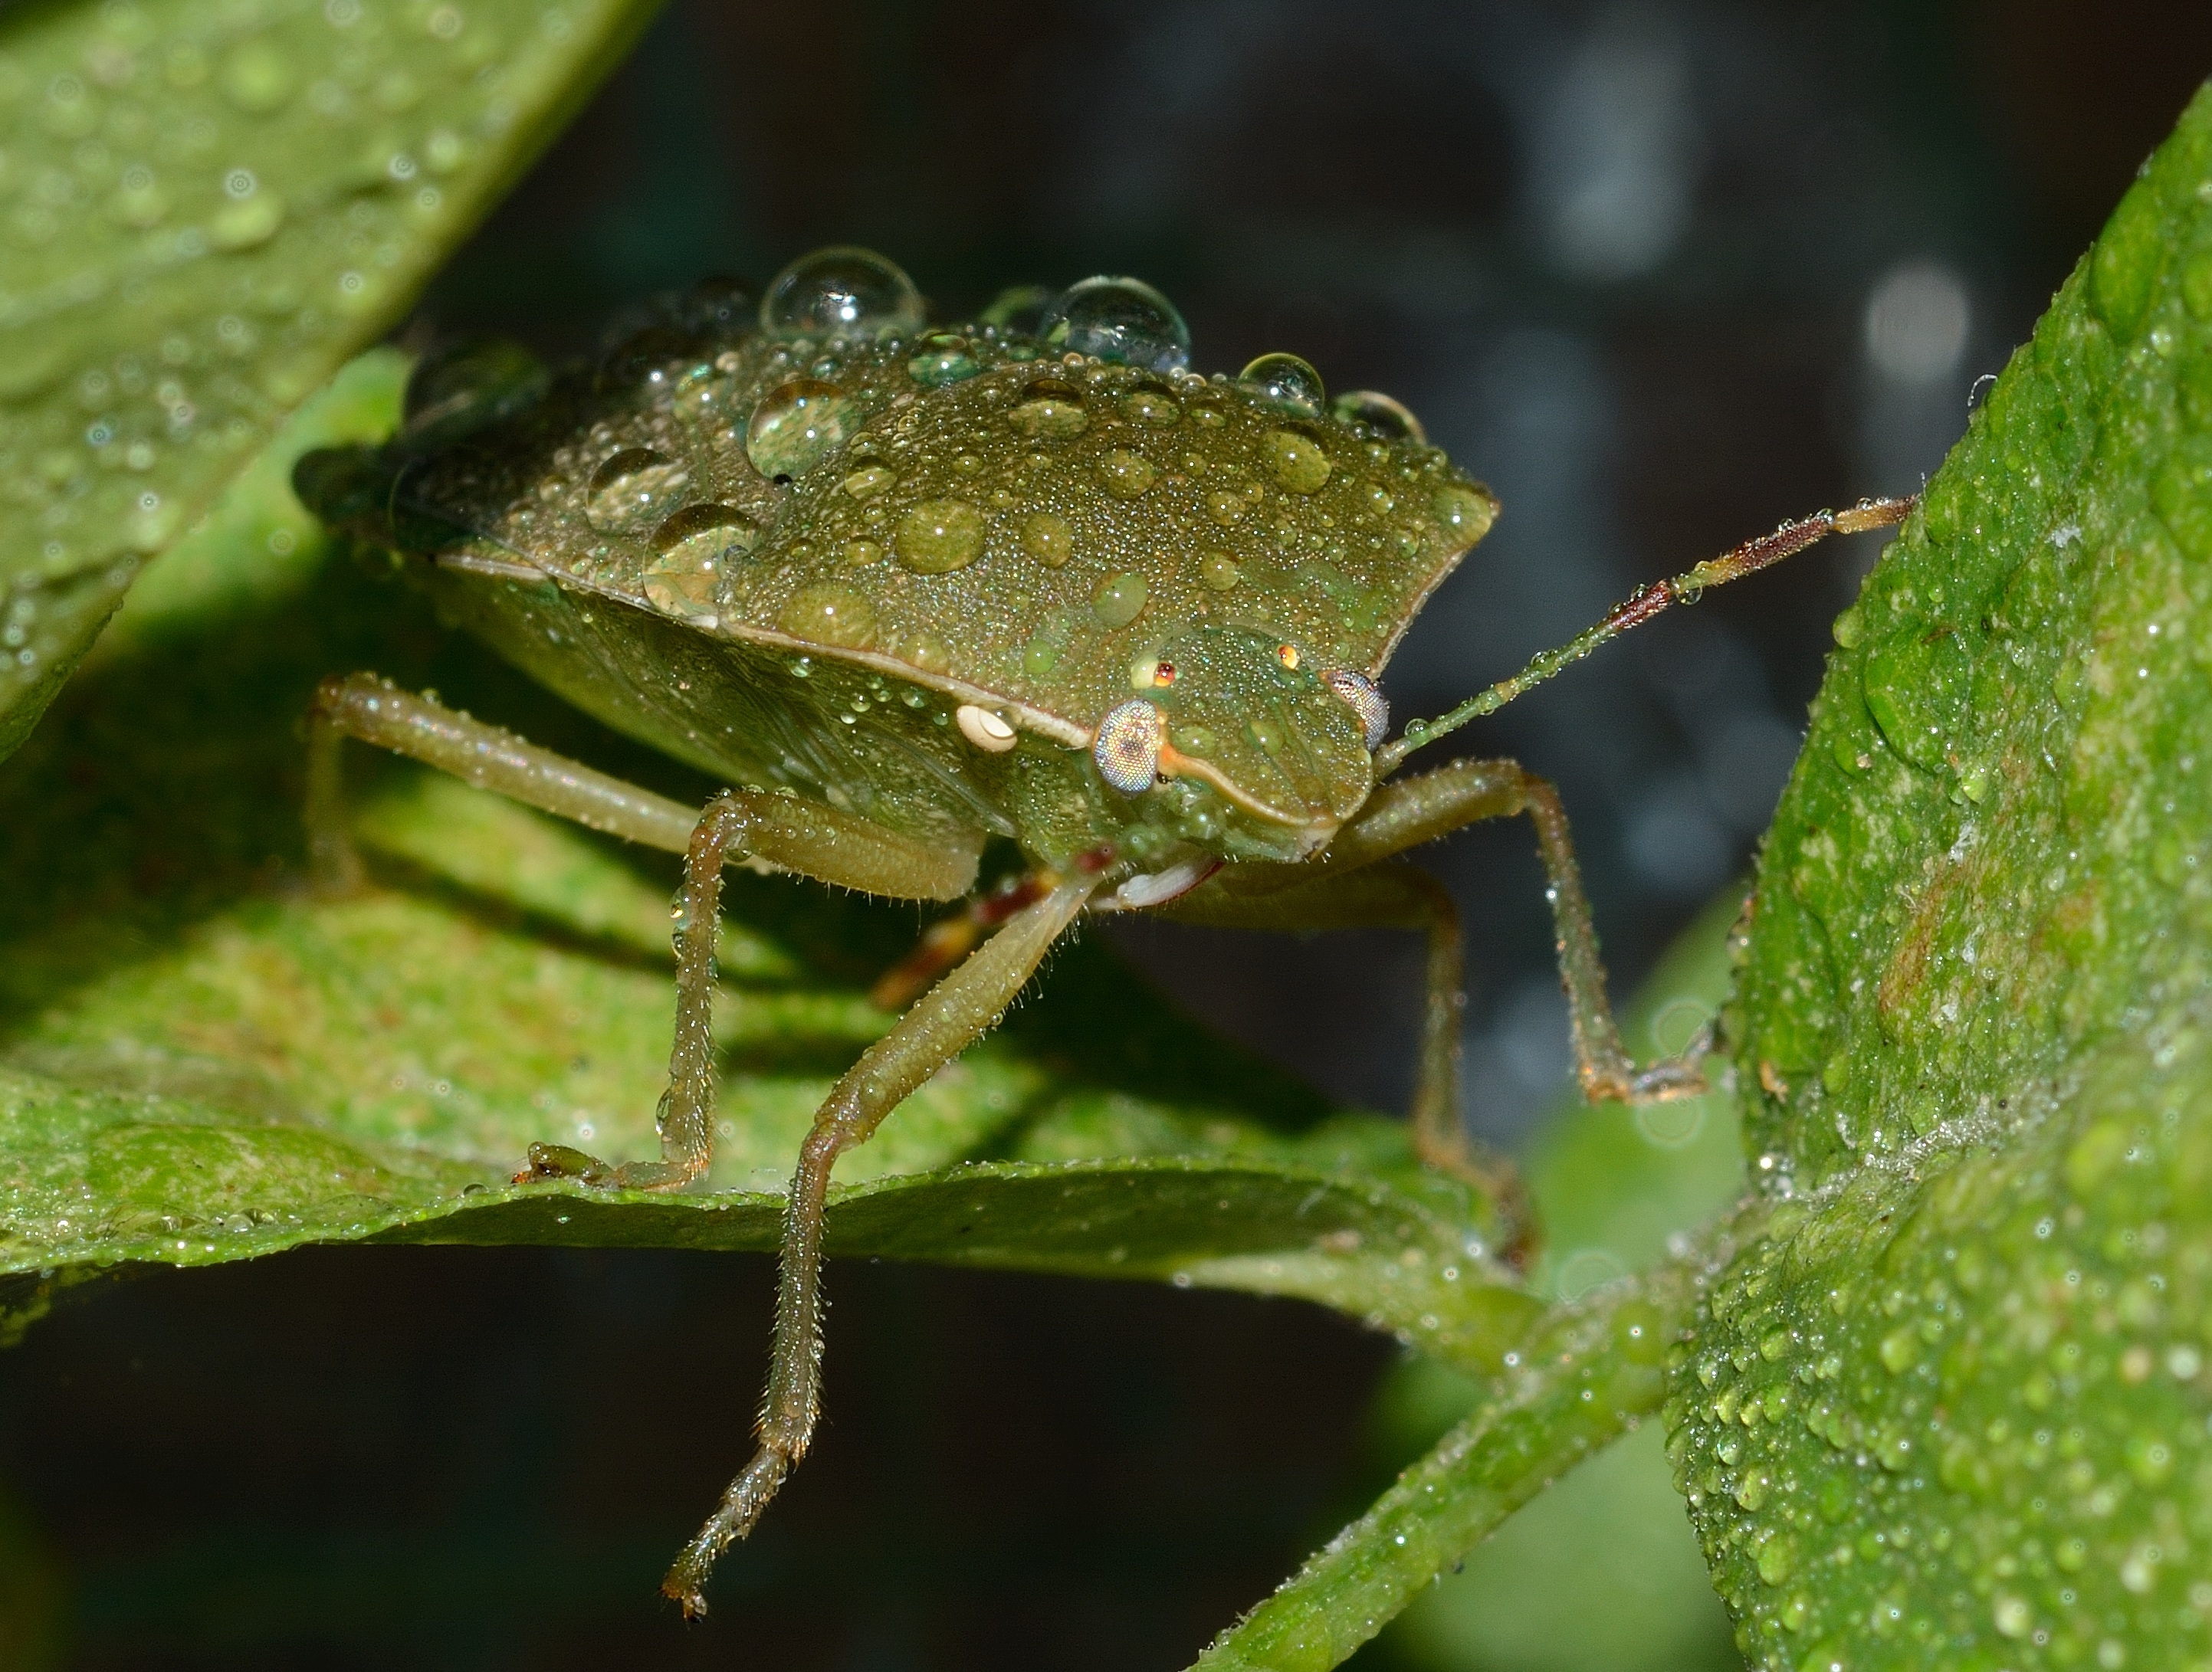
nature, photography, leaf, food, green, insect, macro, bug, fauna, invertebrate, close up, weevil, macro photography, arthropod, leaf beetle, nezara, viridula